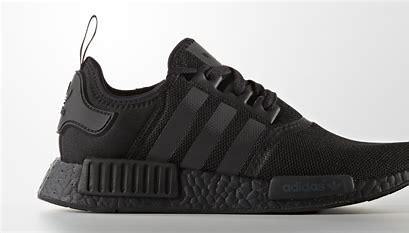
Brand: Adidas
Model: NMD Sale